Soldiers Pay

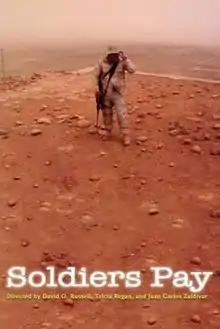

Soldiers Pay is a 2004 documentary film by David O. Russell. It takes its name from "Soldiers' Pay", a novel by William Faulkner.